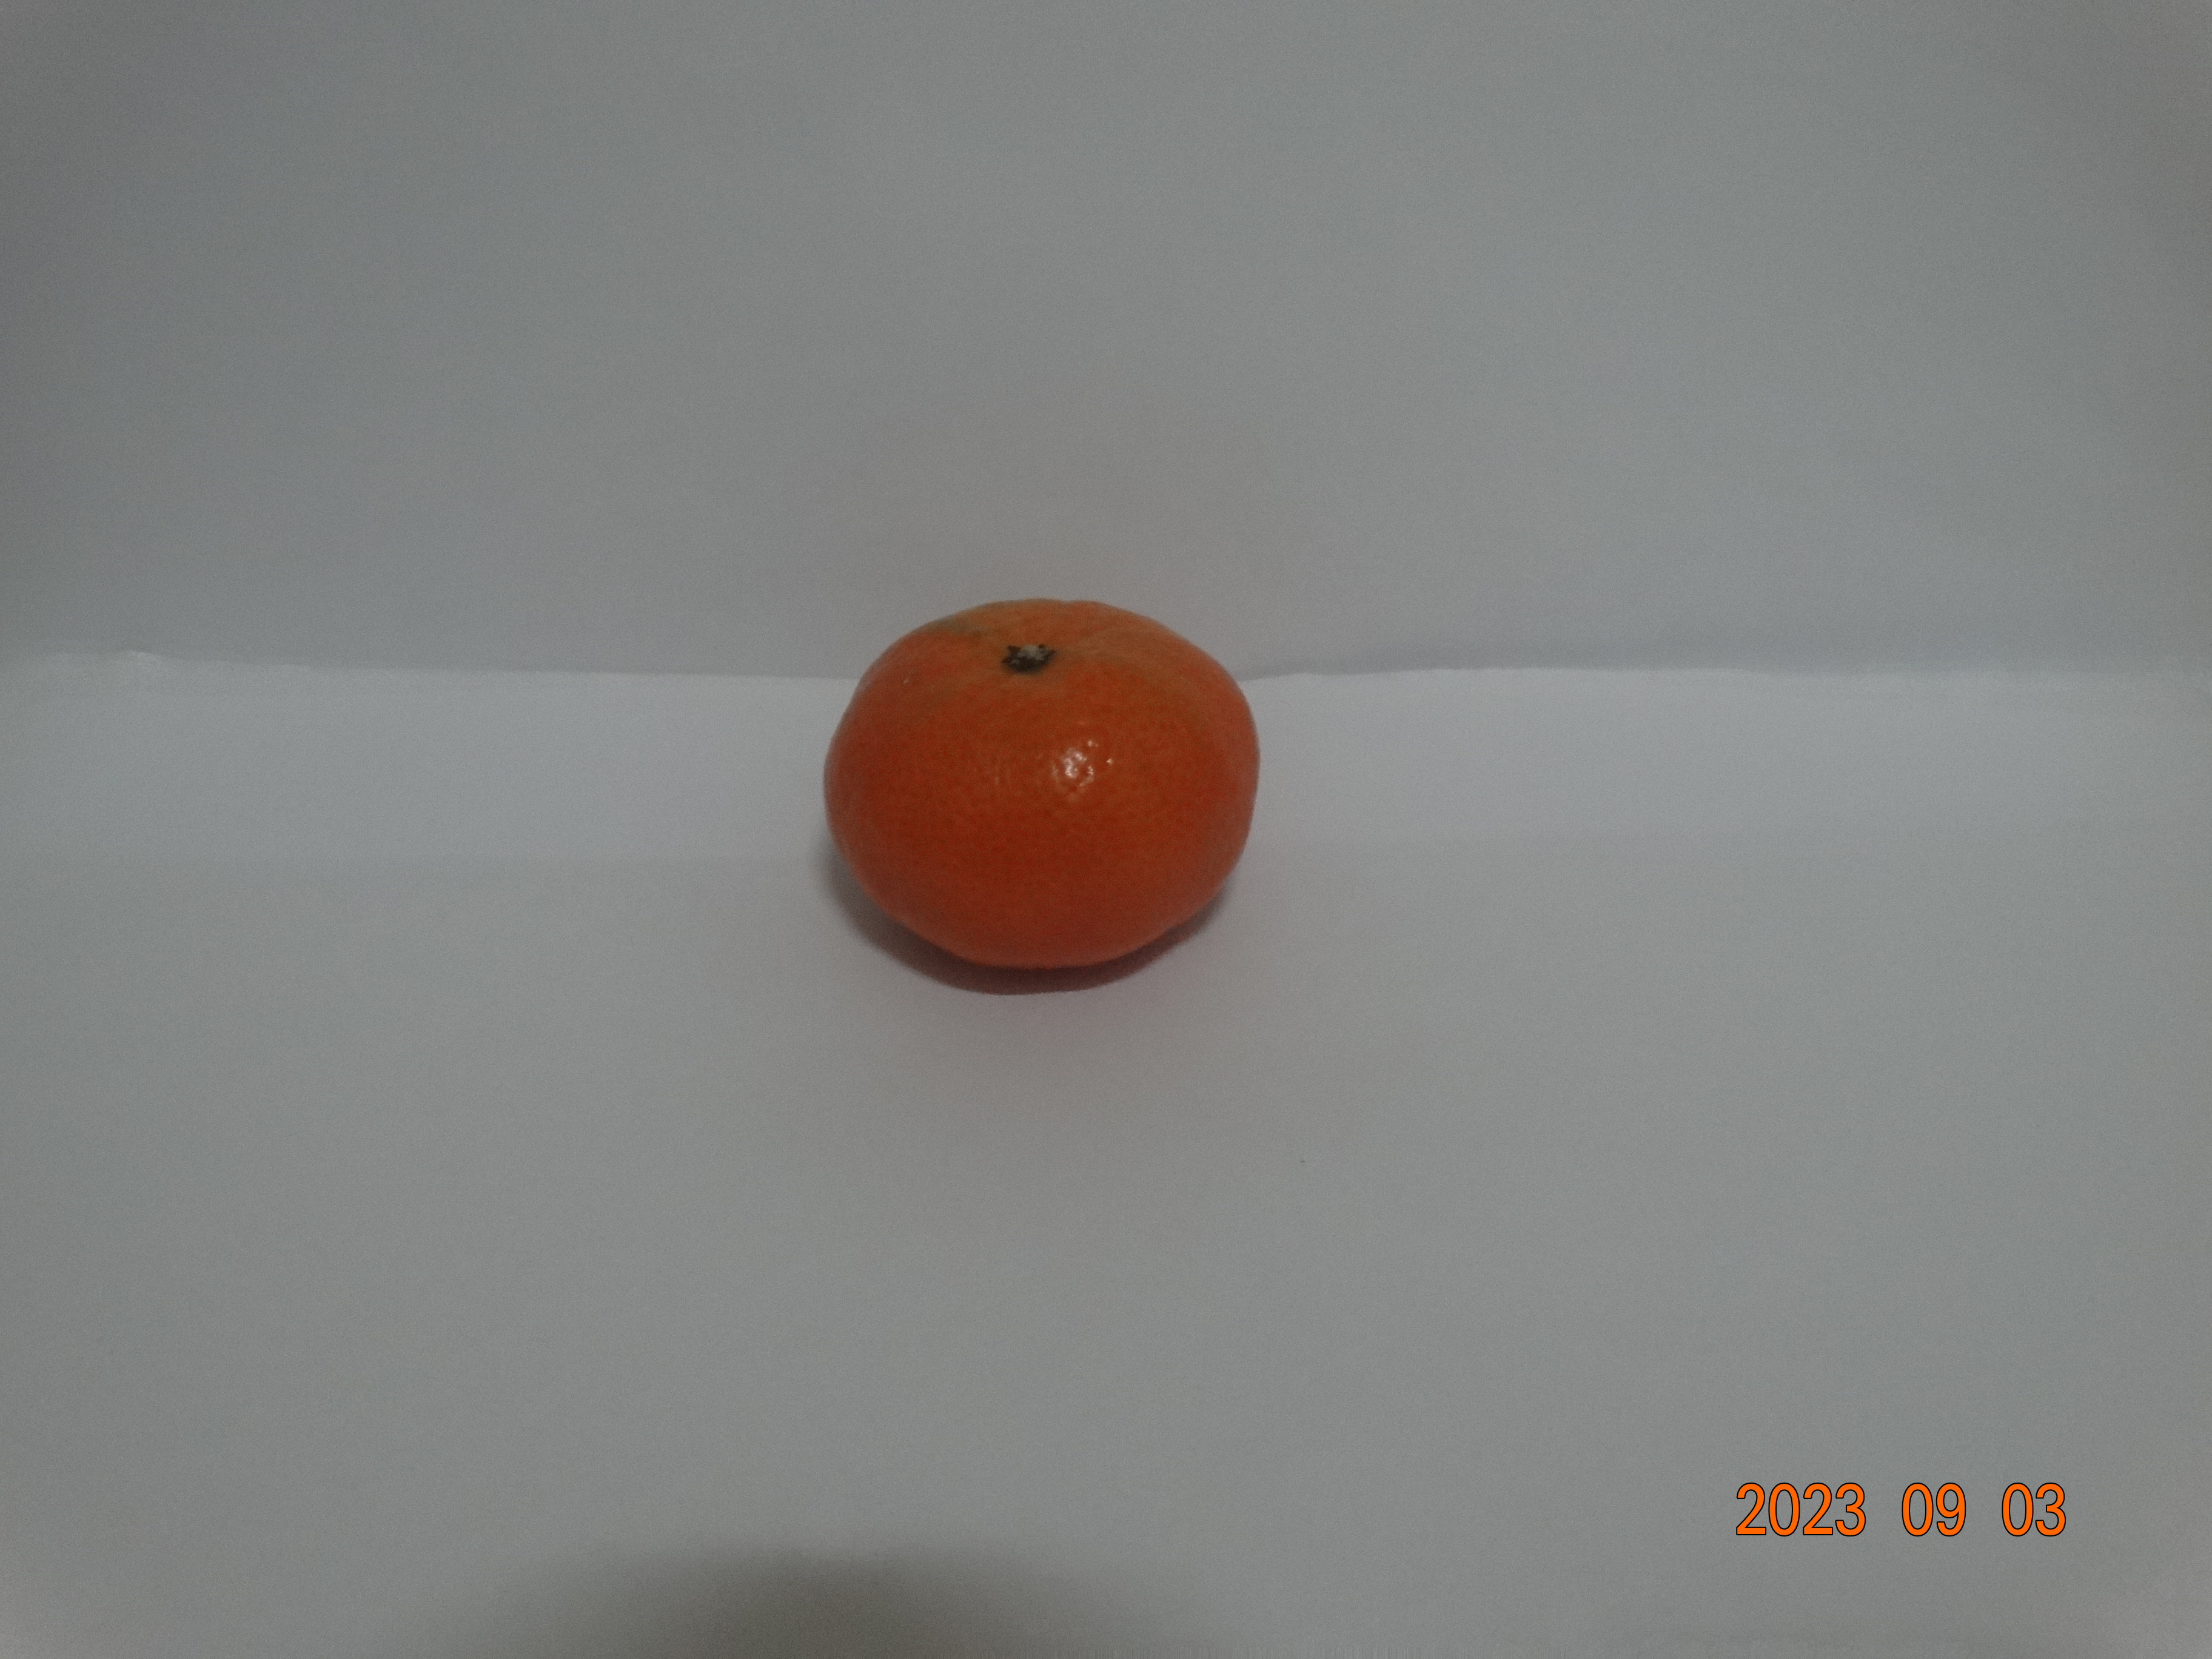
Citrus fruit variety: tangerine